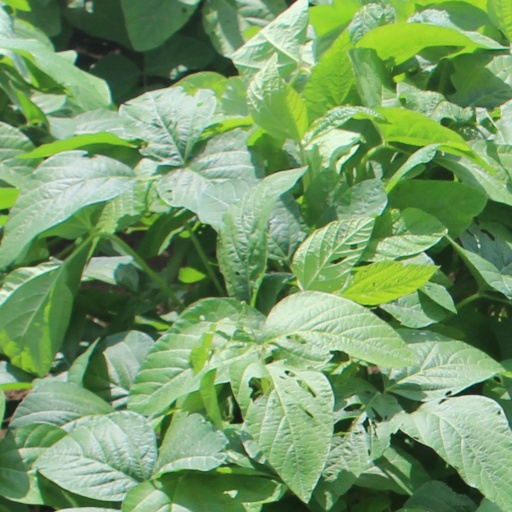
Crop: soybean